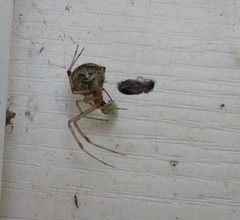
Species: Parasteatoda_tepidariorum